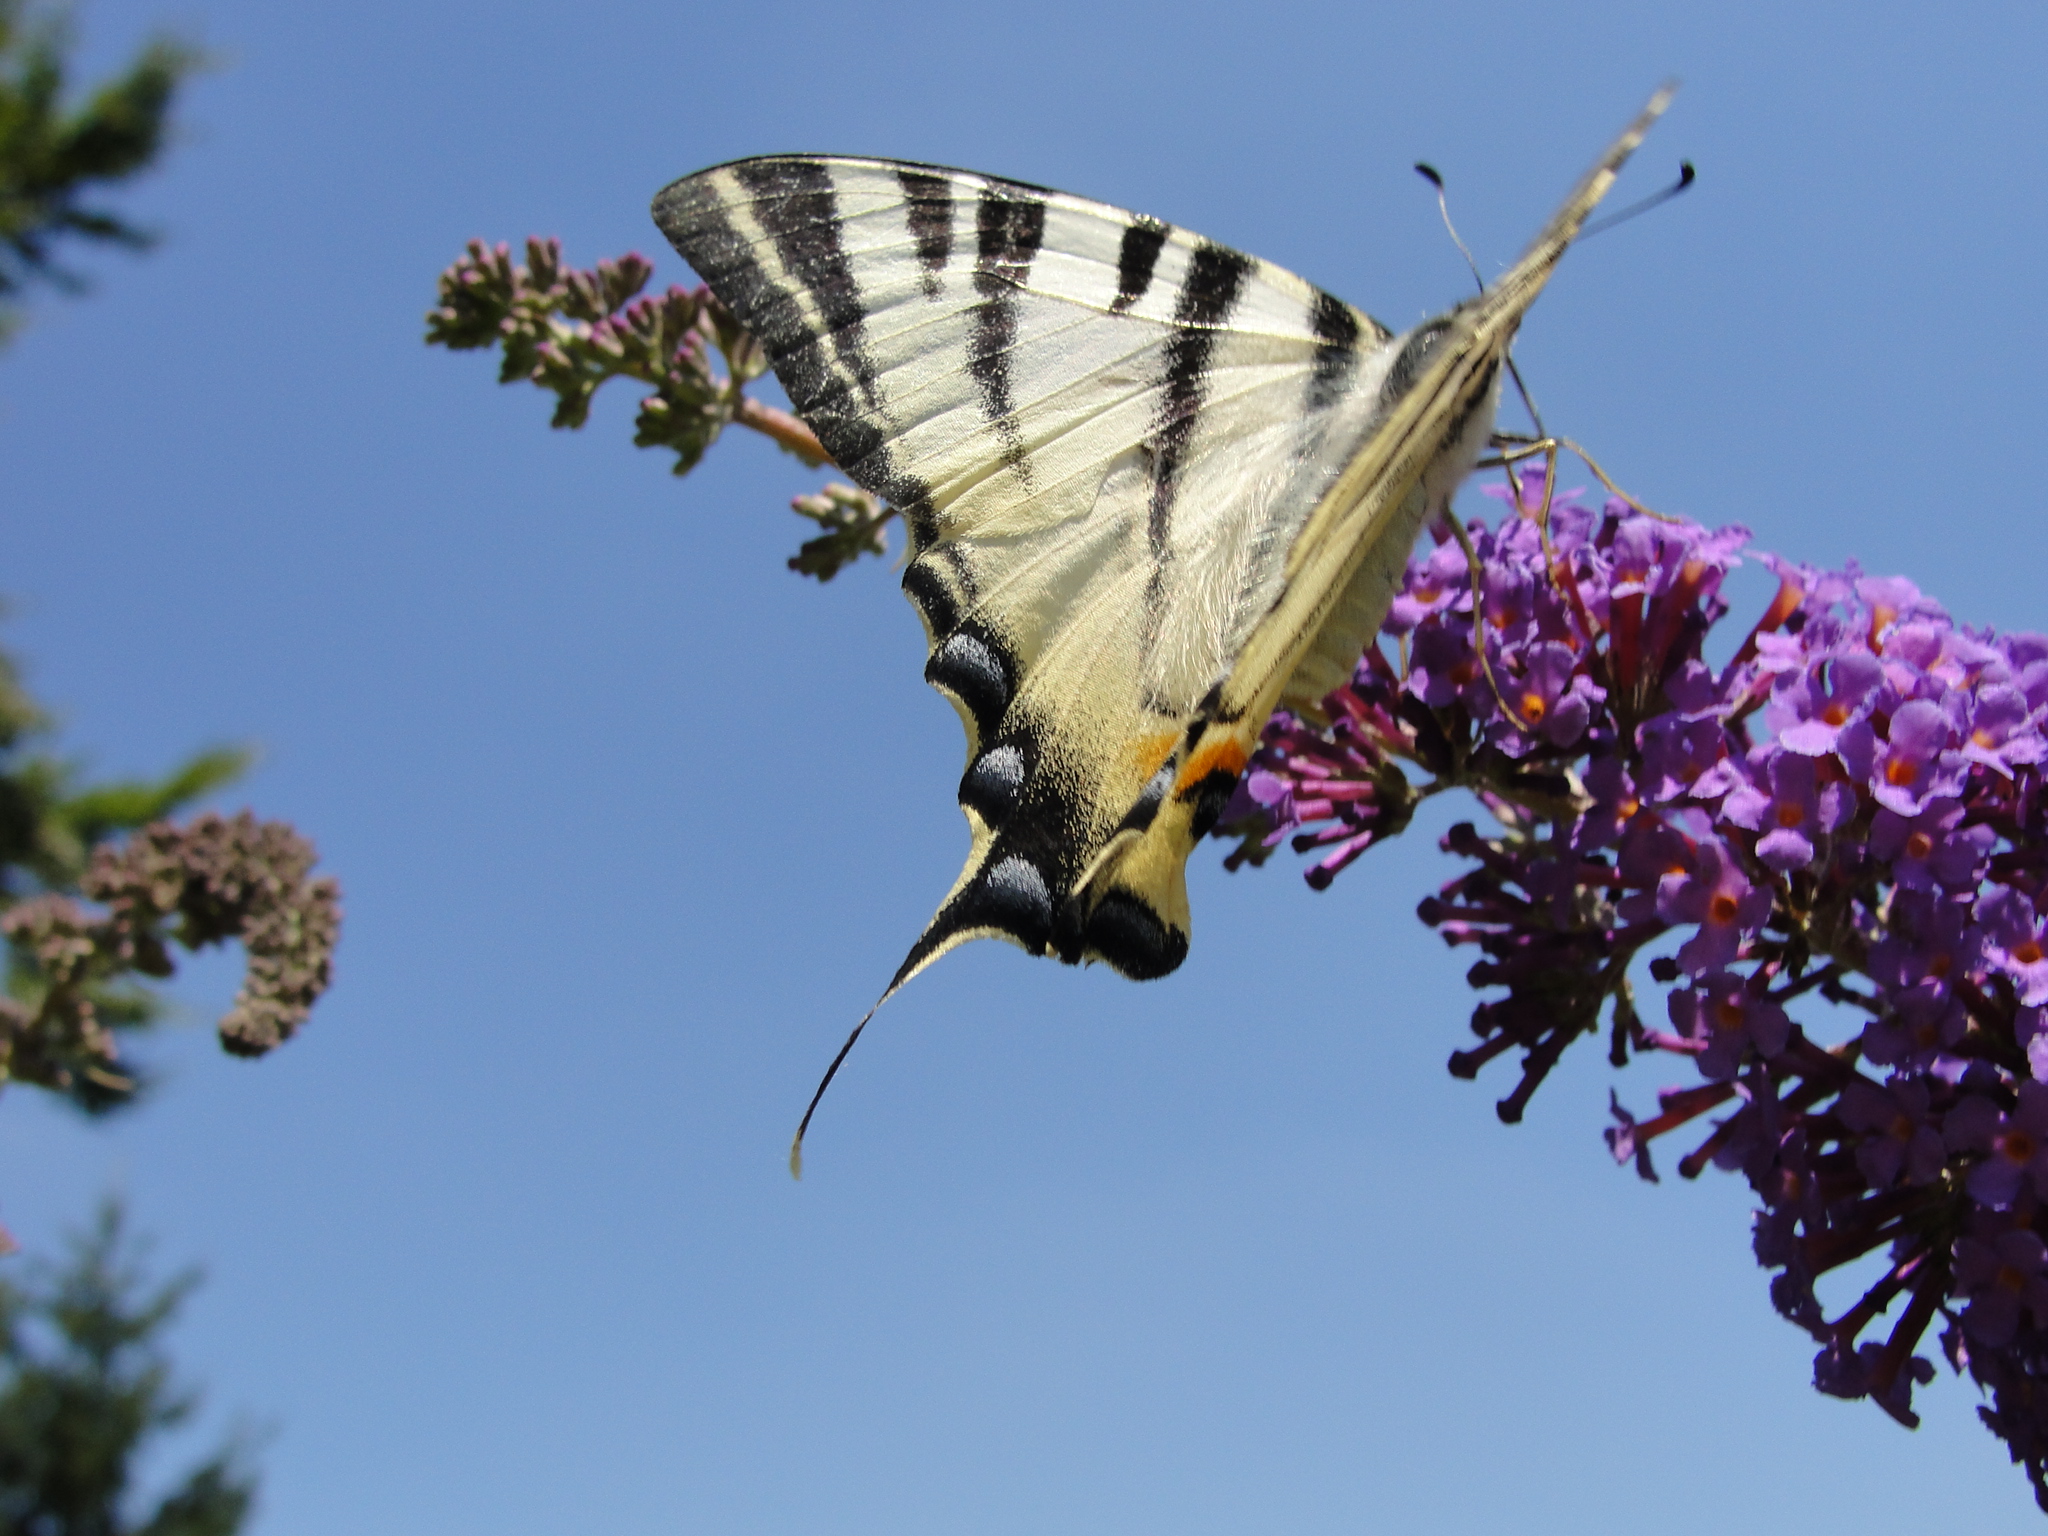
butterfly, moths and butterflies, insect, fauna, flora, sky, brush footed butterfly, invertebrate, pollinator, lycaenid, nectar, wildlife, organism, plant, pieridae, macro photography, wing, monarch butterfly